Dow v Black

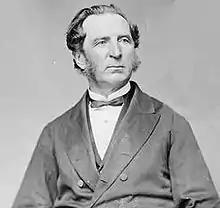
Justice Charles Fisher, whose dissenting judgement was upheld by the Judicial Committee.

Mr. Justice Fisher dissented. Prior to his appointment to the court, he had been a Father of Confederation and participated in both the Quebec Conference and the London Conference which had produced the terms of Confederation and the text of the "Constitution Act, 1867". He distinguished between the pre-Confederation New Brunswick statute which incorporated the railway company and the subsequent statute authorising the town of St. Stephen to contribute to the financing of the railway. The pre-Confederation statute remained in force by virtue of s. 129 of the "Constitution Act, 1867". That statute was the authority for the construction of the railway. The subsequent statute simply provided a way for the inhabitants of St. Stephen to contribute to the construction of that portion of the railway which was within New Brunswick. In his opinion, that financial arrangement was a purely local matter and therefore would be within provincial jurisdiction. He would have ruled the statute was constitutional.